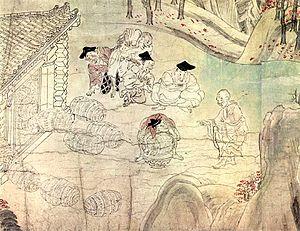
Les Rouleaux des légendes du mont Shigi, aussi traduits en Rouleaux illustrés des antécédents du monastère du mont Shigi ou Légendes du temple du mont Shigi, forment un exemple remarquable de l’emaki, un art pictural japonais dont les bases ont été importées de Chine vers le VIᵉ siècle. Datant approximativement de la fin de l’époque de Heian et réalisés à l’encre de Chine et couleurs sur papier, ils illustrent la biographie romancée du moine Myōren et les légendes qui entourent le monastère bouddhique Chōgosonshi construit sur un versant du mont Shigi, dans l’ancienne province de Yamato. Son classement au titre de trésor national du Japon en 1951 le désigne comme chef-d’œuvre artistique d’une valeur exceptionnelle du patrimoine culturel du Japon et garantit sa conservation et sa protection par l’État japonais. Au-delà de sa valeur artistique, l’œuvre livre un témoignage historique sur la vie quotidienne des gens ordinaires de l’époque de Heian. Les scènes peintes qui se succèdent décrivent des hommes et des femmes au travail, voyageant ou recevant des hôtes.